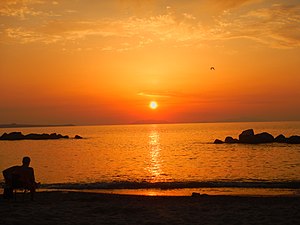
Sicilien / Geografi og klima
Det Tyrrhenske Havs kyst ved solnedgang, Rometta.
Sicilien er en autonom region i Italien og Middelhavets største ø. Den har et areal på 25.700 km² og 5 millioner indbyggere. Regionshovedstaden er Palermo, og provinshovedstæderne er Catania, Messina, Siracuse, Trapani, Enna, Caltanissetta, Agrigento og Ragusa. Regionsflaget er diagonalt delt med rød over gul med et triskele-symbol i midten.